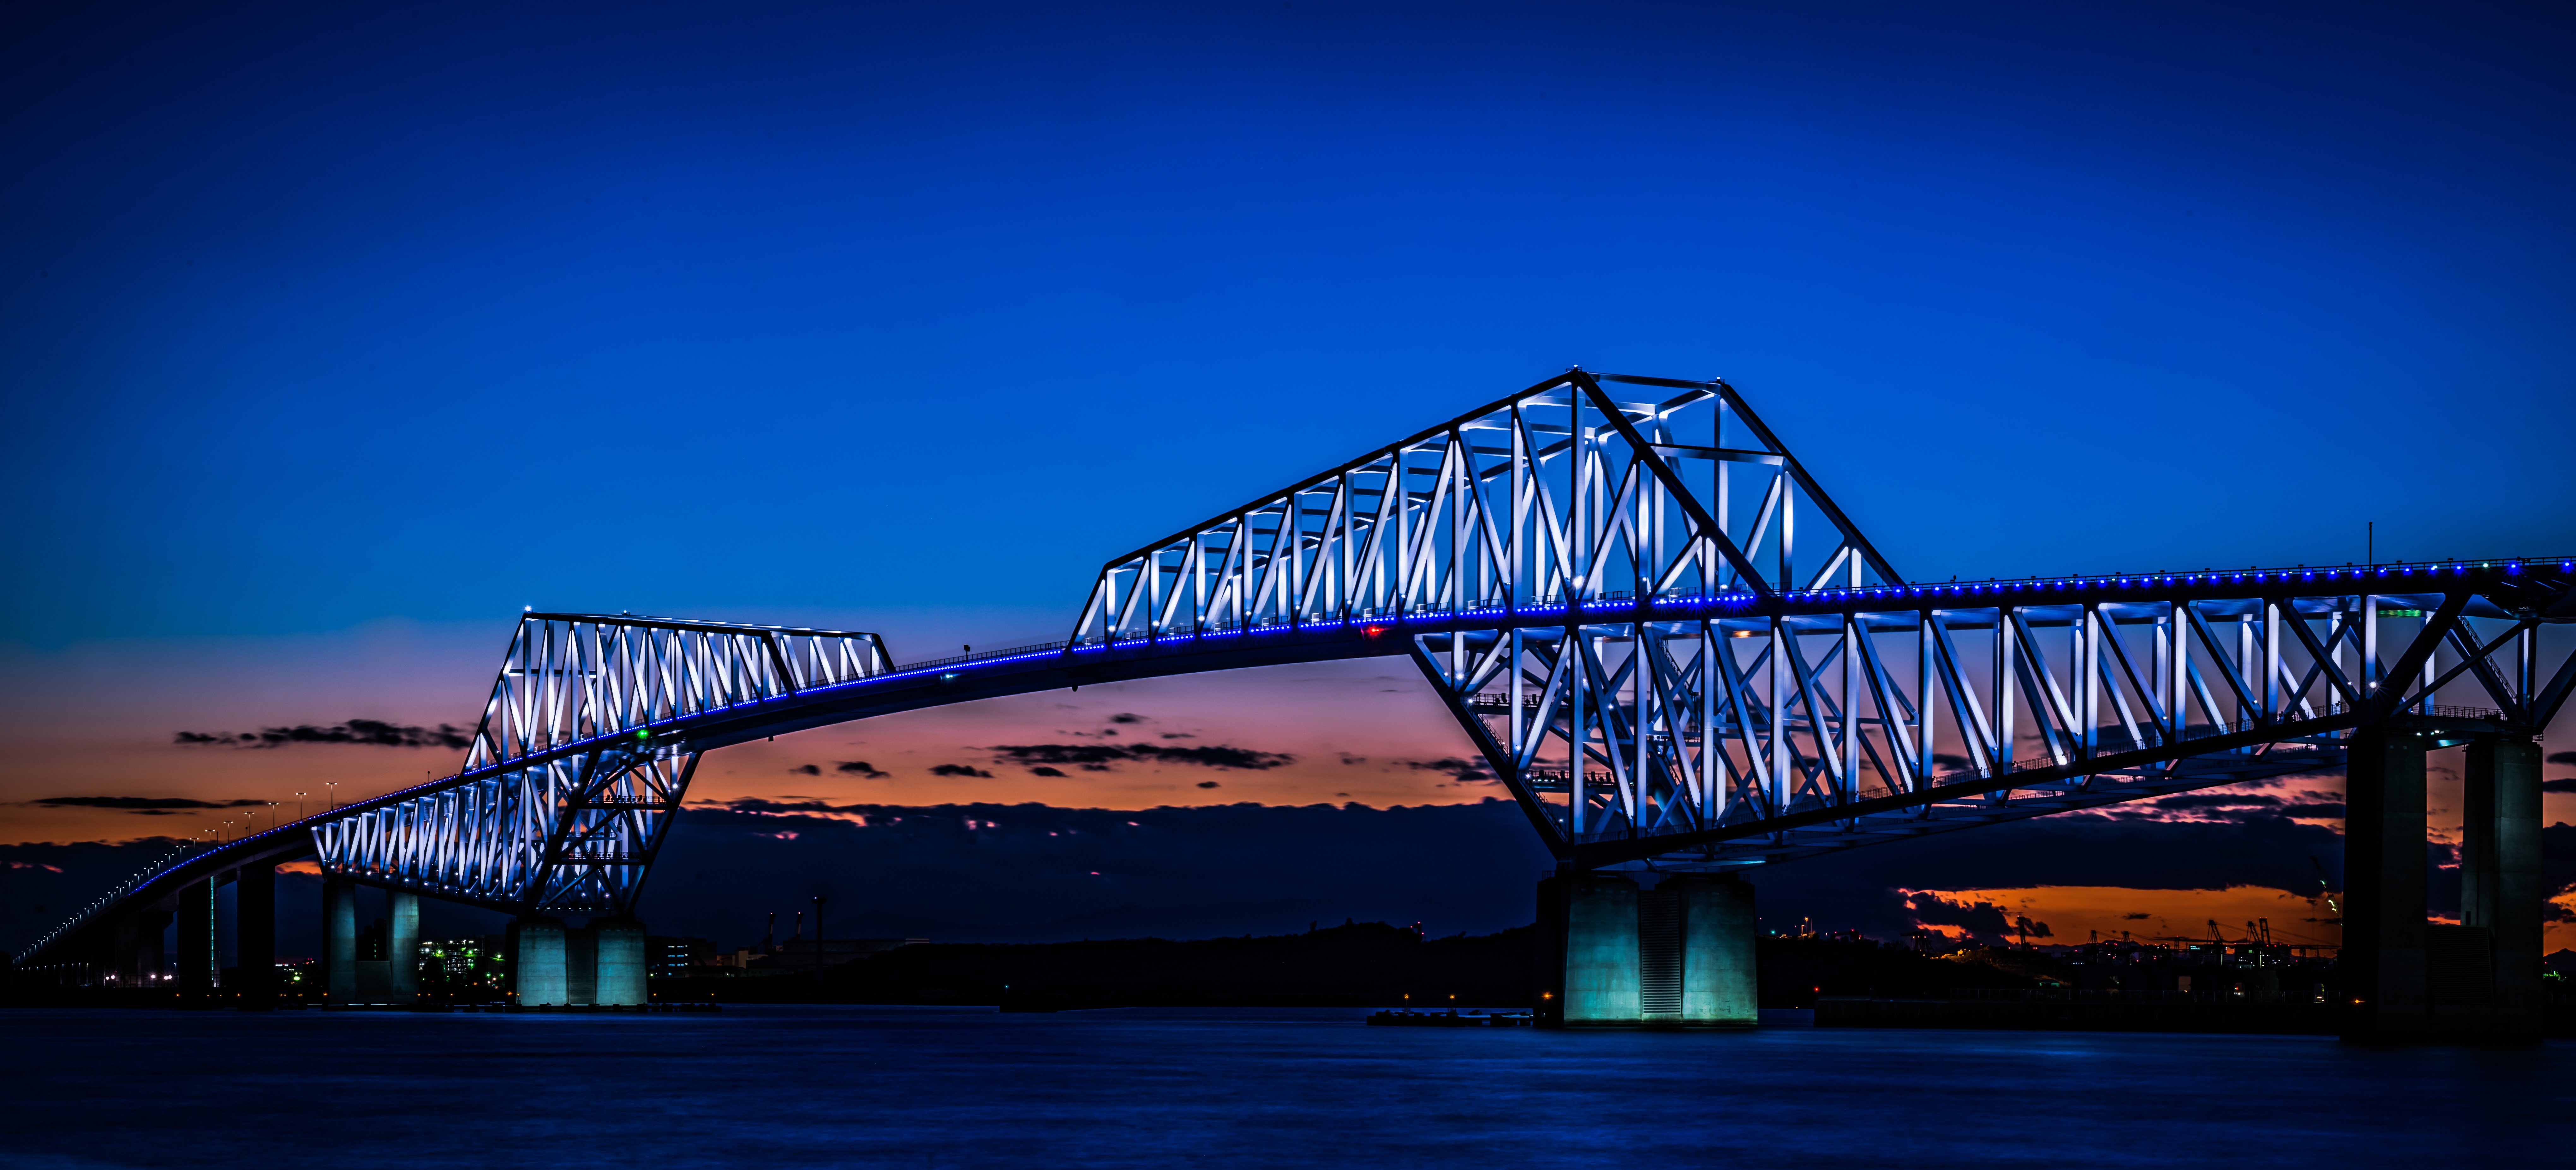
bridge, night, view, photo, cityscape, panorama, dusk, panoramic, evening, reflection, macro, landmark, blue, gate, seashore, japan, tokyo, tamron, f28, 90mm, ilce7m2, 272e, tamron90mmf28macro, tokyogatebridge, panoramicview, panoramaphoto, cable stayed bridge, truss bridge, nonbuilding structure